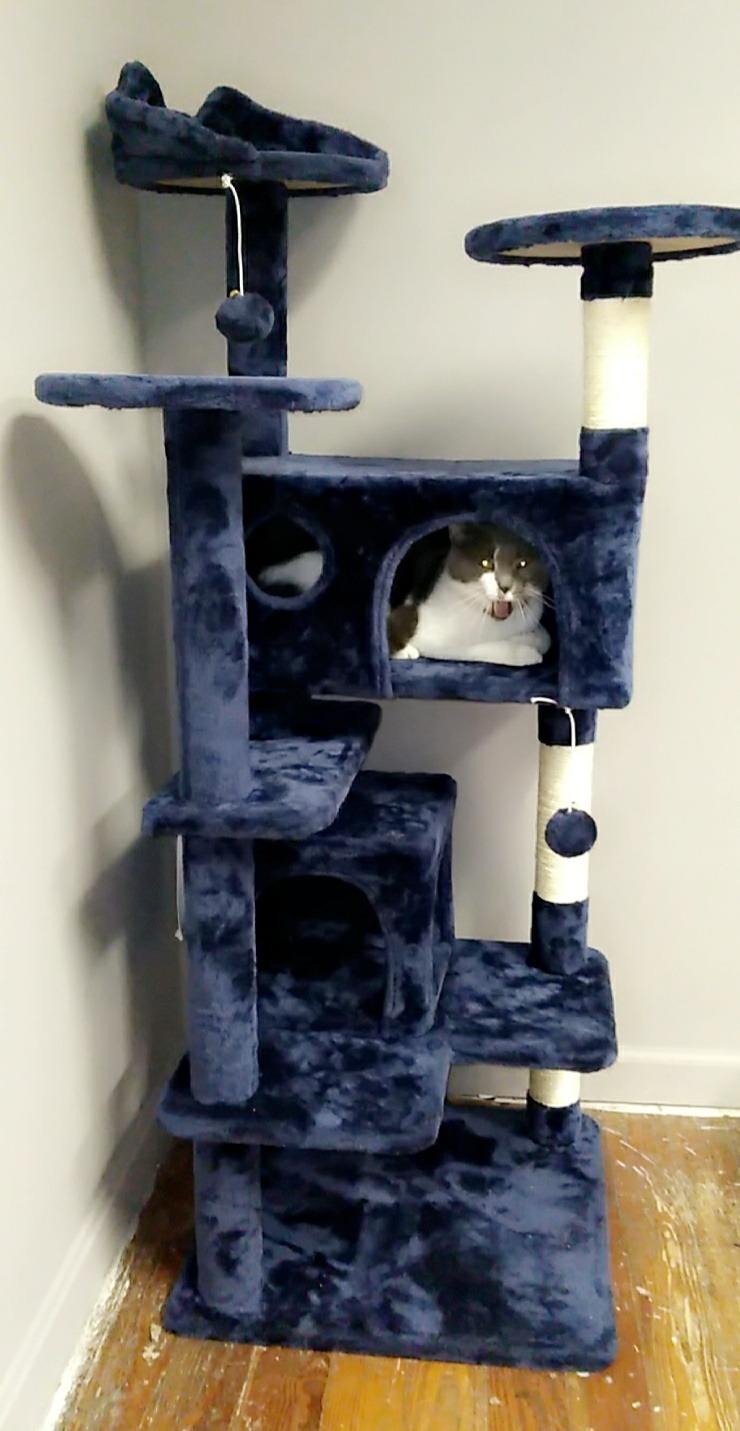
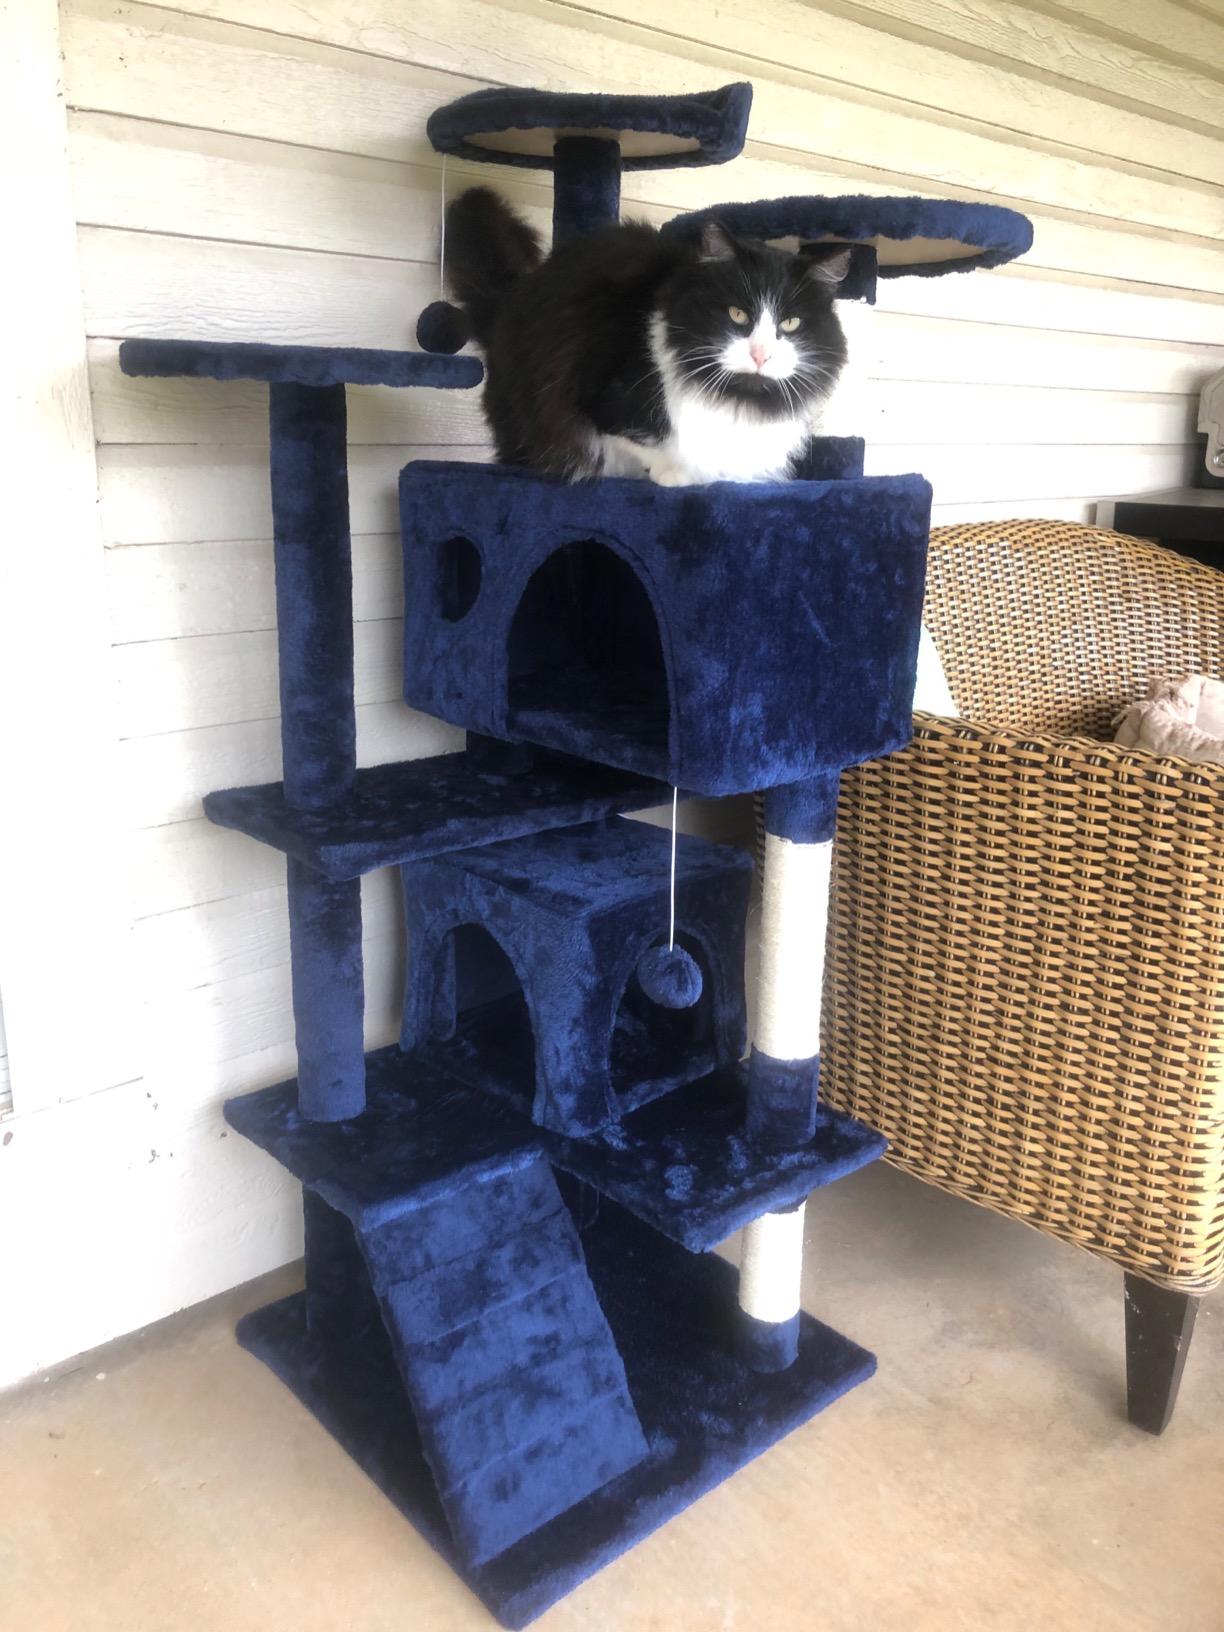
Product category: items_cat tree
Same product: yes